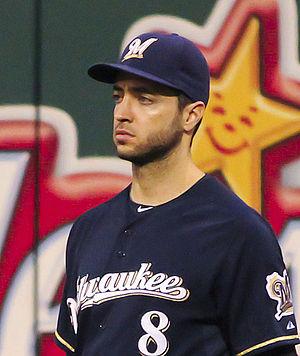
La saison 2018 des Brewers de Milwaukee est la 50ᵉ saison en Ligue majeure de baseball pour cette franchise, sa 49ᵉ depuis son installation dans la ville de Milwaukee, et sa 21ᵉ depuis son passage de la Ligue américaine à la Ligue nationale.
Ryan Joseph Braun est un voltigeur des Brewers de Milwaukee de la Ligue majeure de baseball.